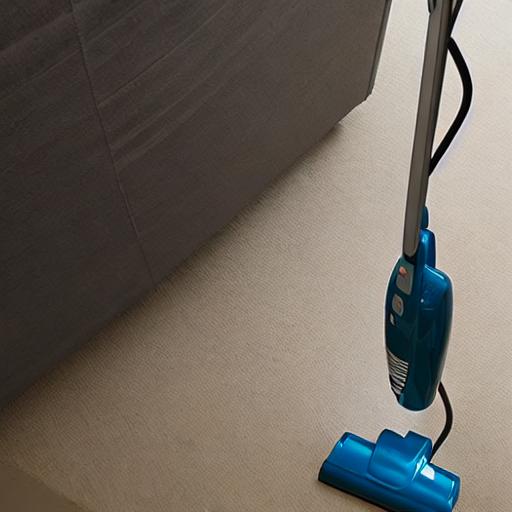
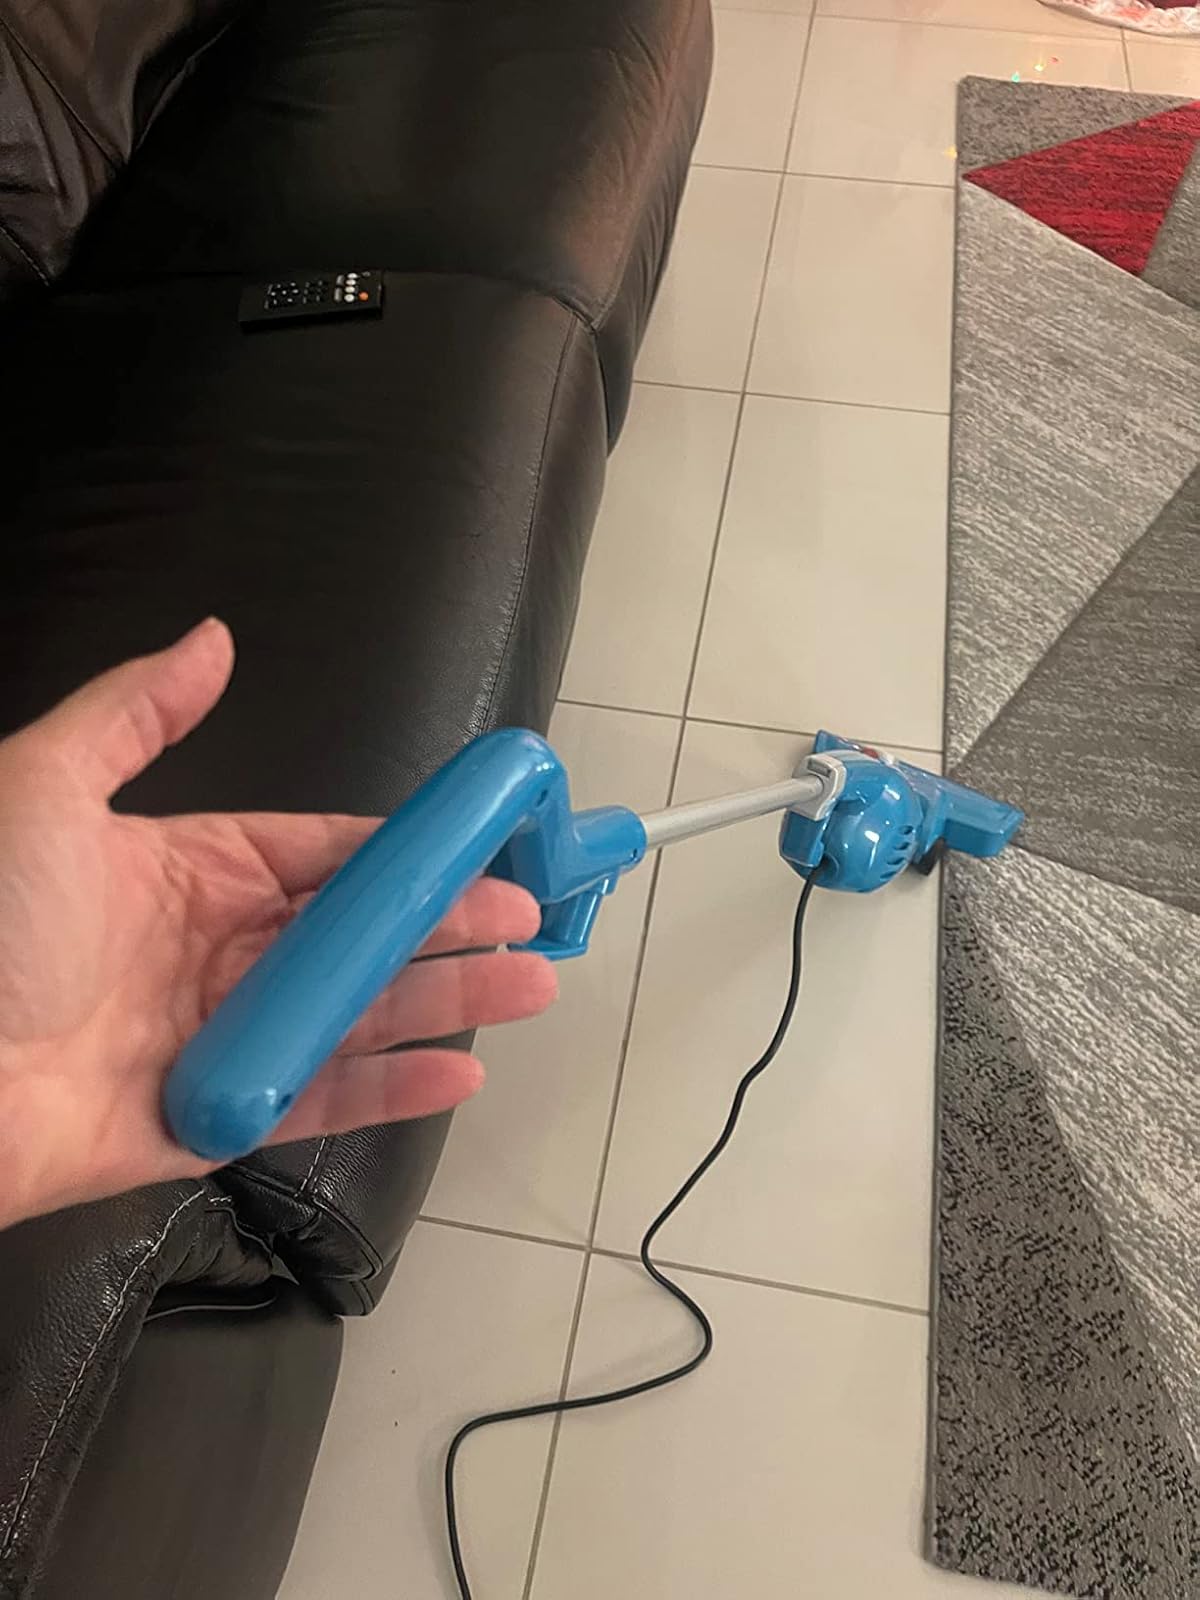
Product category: items_vacuum
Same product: no